Edwardian era

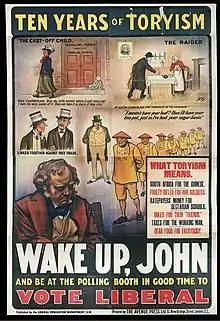
Liberal poster for 1906 election

The government entered the Second Boer War with great confidence, little expecting that the two small rural Boer republics in southern Africa with a combined White population smaller than that of London would hold off the concentrated power of the British Empire for years and take 400,000 Imperial troops to secure victory. The war split the Liberal Party into anti- and pro-war factions. Great orators, such as Liberal David Lloyd George, who spoke against the war, became increasingly influential. Nevertheless, Liberal Unionist Joseph Chamberlain, who was largely in charge of the war, maintained his hold on power.